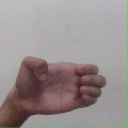
अक्षर: ख